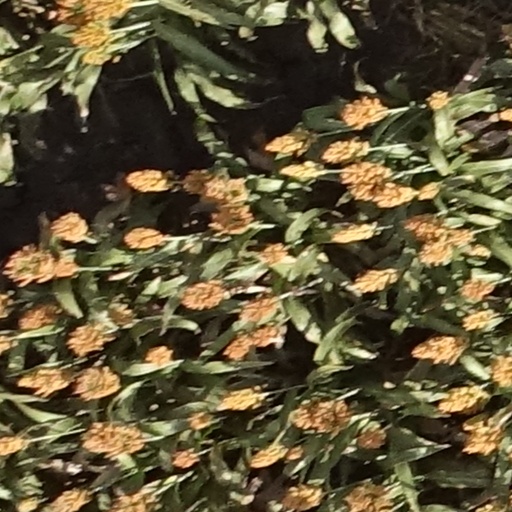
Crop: sorghum